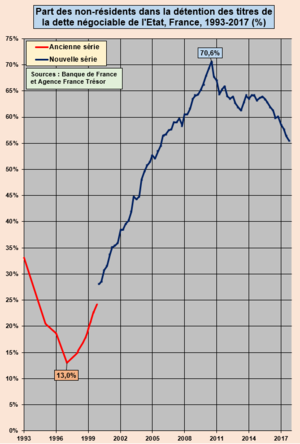
Part des non-résidents dans la détention des titres de la dette négociable de l'Etat, France, 1993-2017 (%)
La dette publique de la France, rigoureusement dette brute de l’ensemble des administrations publiques françaises, regroupe l'ensemble des engagements financiers, sous formes d'emprunts, pris par l’État, les collectivités territoriales et les organismes publics français.